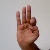
The image shows a hand gesture representing the letter 'F' in Indian Sign Language.